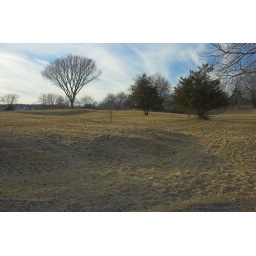
bare tree in yellow field